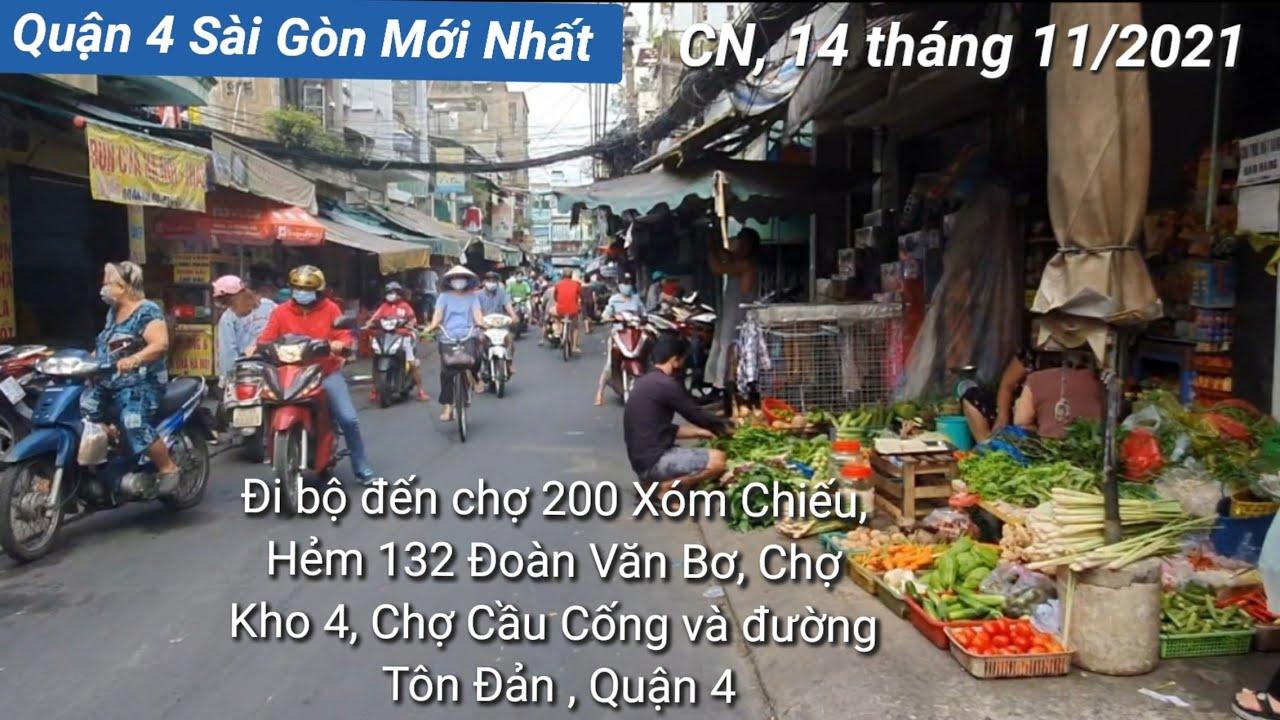
đây là khung cảnh xuất hiện ở bên trong một khu chợ